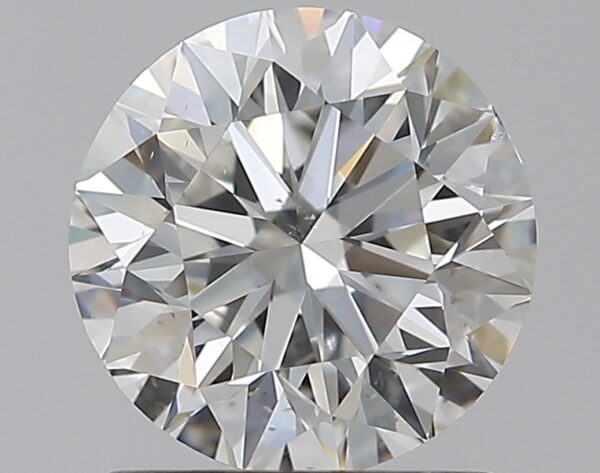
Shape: round
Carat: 1.2
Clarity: SI1
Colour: G
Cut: VG
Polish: EX
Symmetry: VG
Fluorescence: N
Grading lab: GIA
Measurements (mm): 6.6 x 6.68 x 4.27